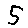
Label: 5